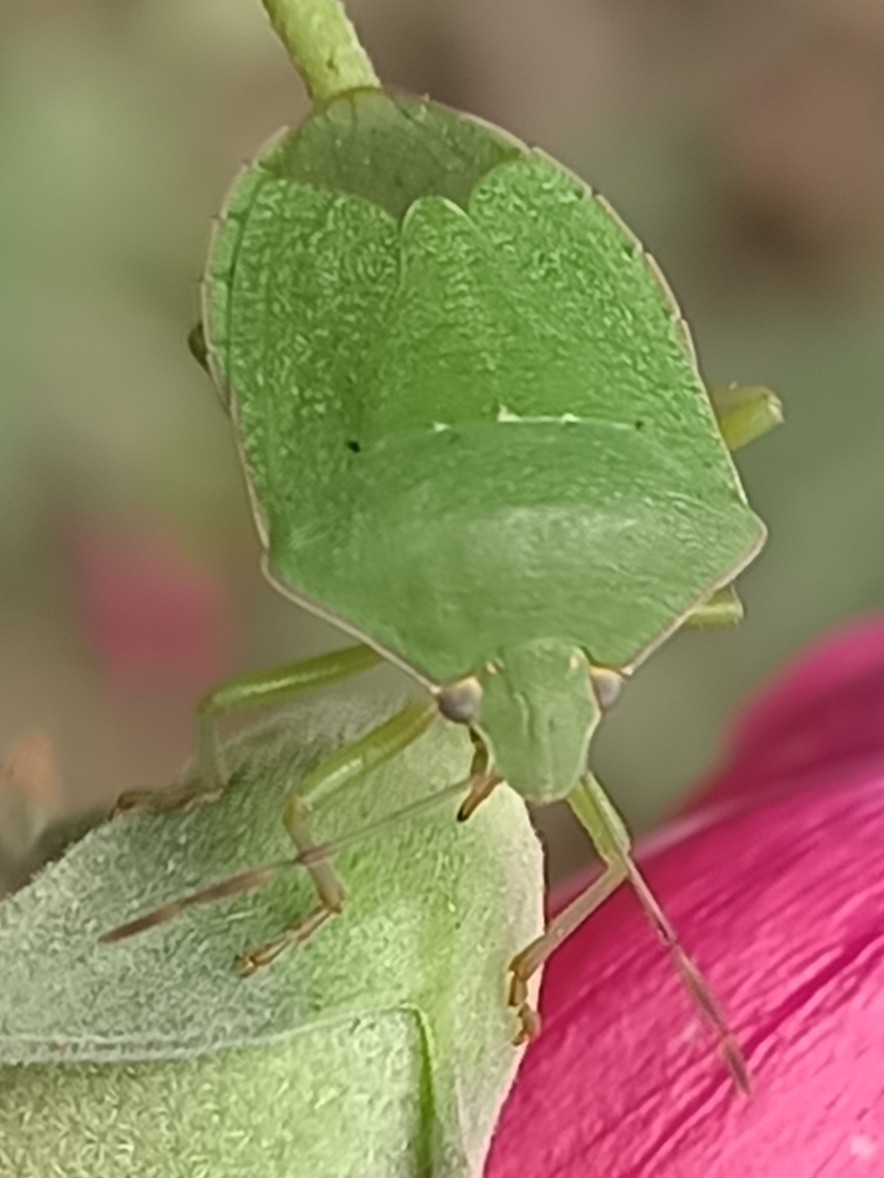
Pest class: stink_bug